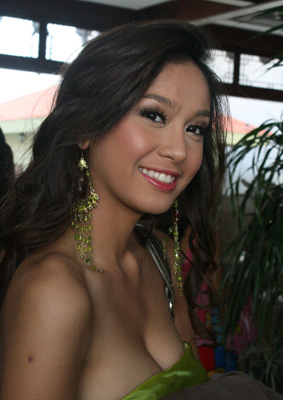
ธรรมรส ใจชื่น

| name = ธรรมรส ใจชื่น
| image = Miss Thailand 07 Kanokkorn Jaicheun.jpg
| imagesize = 250px
| caption = กนกกร ใจชื่น มิสไทยแลนด์เวิลด์ 2007
| birthname = กนกกร ใจชื่น
| nickname = ส้ม
| othername = ธรรมรส ใจชื่น
| occupation = นางแบบ, นักแสดง
| yearsactive = พ.ศ. 2550 - ปัจจุบัน
| notable role = 7 ประจัญบาน(2553)
| เครื่องดนตรี =
| ค่าย =
| ส่วนเกี่ยวข้อง = มิสไทยแลนด์เวิลด์
| ตุ๊กตาทอง =
| สุพรรณหงส์ =
| ชมรมวิจารณ์บันเทิง =
| โทรทัศน์ทองคำ =
| imdb_id = 4426497
ธรรมรส ใจชื่น มีชื่อเดิมว่า กนกกร ใจชื่น หรือ ส้ม มิสไทยแลนด์เวิลด์ 2007 ได้เป็นตัวแทนสาวไทยไปประกวดมิสเวิลด์ 2007 ที่จีน เกิดเมื่อวันที่ 30 มิถุนายน พ.ศ. 2529 เป็นบุตรีของนายจันทร์ และนางศรีอนงค์ ใจชื่น จบการศึกษาระดับปริญญาตรีจาก คณะนิเทศศาสตร์ มหาวิทยาลัยกรุงเทพ ปริญญาโท คณะบริหารธุรกิจ มหาวิทยาลัยศรีปทุม เคยผ่านการประกวดต่าง ๆ มาหลายเวที อาทิเช่น ไทยซูเปอร์โมเดล นางสาวถิ่นไทยงาม และ มิสโอเรียนทอล
ปัจจุบันเปลี่ยนชื่อจริงจาก "กนกกร ใจชื่น" มาเป็น "ธรรมรส ใจชื่น"
==ผลงาน==
===ละคร===
ละครโทรทัศน์ทั้งหมดด้านล่างนี้ออกอากาศทางสถานีวิทยุโทรทัศน์ไทยทีวีสีช่อง 3
===ละคร===
ละครโทรทัศน์ทั้งหมดด้านล่างนี้ออกอากาศทางสถานีโทรทัศน์สีกองทัพบกช่อง 7
===ภาพยนตร์===
* ภาพยนตร์เรื่อง ซามูไร อโยธยา คู่กับ เซกิ โอเซกิ
* ภาพยนตร์เรื่อง ผู้ชายลัลล้า สูตร 3G ซ่าส์ ซ่าส์หากิ๊ก
===พิธีกร===
* บ้านหมอแบงค์
==รางวัล==
* รางวัลมิสไทยแลนด์เวิลด์ ปี 2007 (ชนะเลิศ)
== อ้างอิง ==
* ข่าวจากสยามดารา
* ส้ม (อยาก) ลบคำสบประมาท นางงามสวยไม่แจ้งเกิด
หมวดหมู่:มิสไทยแลนด์เวิลด์
หมวดหมู่:นักแสดงหญิงชาวไทย
หมวดหมู่:บุคคลจากคณะนิเทศศาสตร์ มหาวิทยาลัยกรุงเทพ
หมวดหมู่:นางงามไทย